Lale Akgün

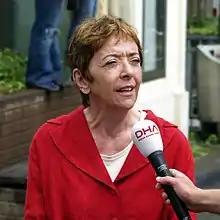
Lale Akgün

Dr. Lale Akgün (born 17 September 1953 in Istanbul, Turkey) is a German politician and member of the SPD. She served as an MP for Cologne II electoral district in the German Bundestag from 2002 to 2009.